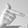
ASL letter: T